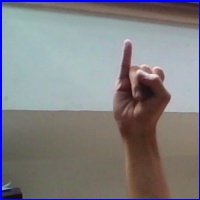
Letra: I